Pendik

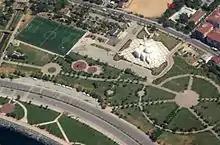
Dumankaya mosque in Batı neighbourhood

Until the 1970s Pendik was a rural area, far from the city. Today Pendik is a crowded mix of working class housing (especially further towards the E5 motorway) with more expensive apartments with sea views along the coast. There is a busy shopping district (with a large street market on Saturdays), restaurants and movie theaters.